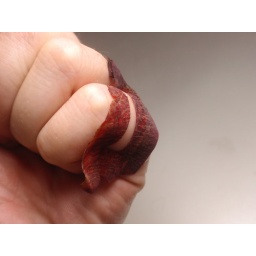
Rose petal, found in my pants upon returning home from figment.